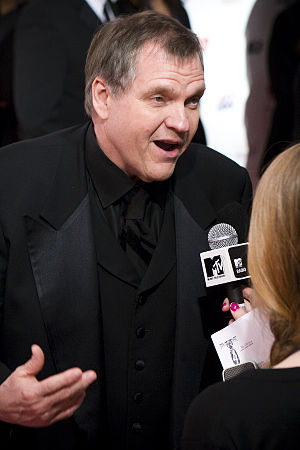
Meat Loaf
Meat Loaf i 2009.
"Michael Lee Aday, bedre kendt under sit kunsternavn Meat Loaf, er en amerikansk rocksanger. Han slog igennem i 1977 med Bat Out of Hell album trilogien bestående af Bat Out of Hell, Bat Out of Hell II: Back Into Hell og Bat Out of Hell III: The Monster is loose. Albumet Bat Out of Hell fra 1977 har solgt mere end 44 millioner eksemplarer, og er i dag det 5. mest solgte Album i verden. Det opholdt sig på hitlisterne i over ni år, og efter mere end 30 år sælger det stadig anslået 200.000 eksemplarer om året. Meat Loaf har i mange år arbejdet sammen med sangskriveren Jim Steinman, som har skrevet mange af Meat Loaf's mest kendte sange. Selv om han har haft succes med ""Bat Out of Hell"" og ""Bat Out of Hell II: Back into hell"", og fik en Grammy Award for Best Rock Vocal Performance, har Meat Loaf haft svært ved at at blive anerkendt i sit fødeland USA.